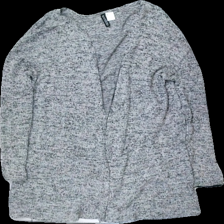
View: front
Type: Cardigan
Category: Ladies
Brand: H&M
Colors: Grey, Black
Material: 54% bomull 44% polyester
Pattern: Other
Cut: None
Size: S
Season: All
Price range: <50
Recommended usage: Reuse
Description: virkad cardigan